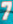
Number: 7